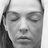
Emotion: sad